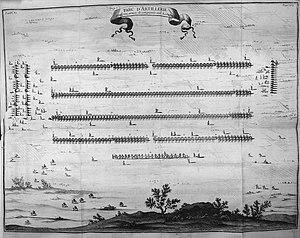
Mémoires d'artillerie, recueillis par M. Surirey de Saint Remy, tome III, exemplaire de la B.M. de Reims, troisième édition.
L'artillerie de campagne est une des branches majeures de l'artillerie, qui a pour vocation de soutenir et appuyer les troupes sur le champ de bataille. Pour remplir cette fonction, son matériel doit être mobile et apte à suivre des opérations mobiles. Cet impératif a tendance à lui faire adopter des pièces plus légères et moins puissantes que par exemple l'artillerie de siège ou l'artillerie de place.